Kenneth Hahn State Recreation Area

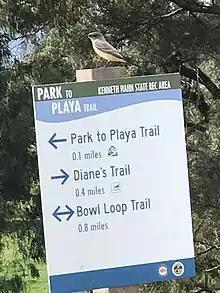
Say's Phoebe perched atop sign indicating Park to Playa Trail connection.

The park is named after Los Angeles County Board of Supervisors member Kenneth Hahn, also the father of James Hahn, former Los Angeles mayor, and Janice Hahn, former U.S. Representative and now one of the five County Supervisors.